Trams in Asia

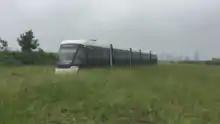
Bombardier Primove Tram traveling through Nanjing grassy field

However, in the 21st century, a number of tram systems started operating. Initially, Tianjin and Shanghai have introduced rubber tired trams for the TEDA Modern Guided Rail Tram and Zhangjiang Tram respectively. In 2011, Shenyang city decided to reintroduce the trams to complement its new metro network, then under construction. The first three lines of the new system were opened in the southern part of the city on 15 August 2013: Line 1 from New World International Convention & Exhibition Centre to Taoxian street, line 2 from Taoxian Airport to the Olympic Center and line 5 from the Olympic Center to Shenfu New Town. A fourth line is under construction. A year later, Nanjing opened the new Hexi trams just before the 2014 Youth Olympics. After that new tram systems opened in Qingdao, Guangzhou, Shenzhen, Suzhou, Zhuhai, Wuhan, and Huai'an. As of 2017, Beijing, Chengdu, Sanya, Wuyishan, Honghe and Haikou have new tram systems under construction. While Ningbo, Quanzhou, Zhengzhou, Baotou and Kunshan are planning tram networks for the future.